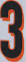
Number: 3